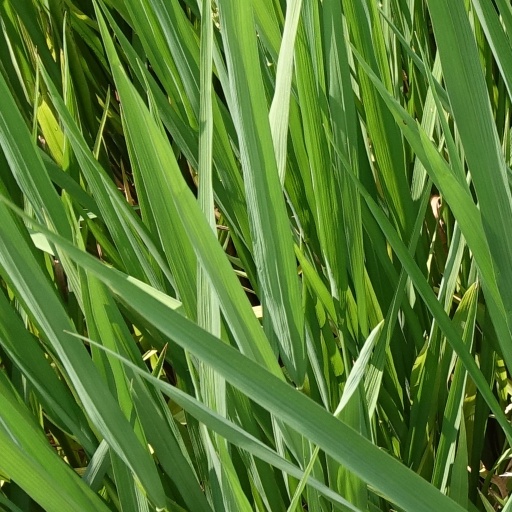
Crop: rice